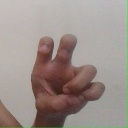
अक्षर: छ